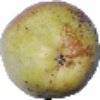
Label: Pear Williams 1